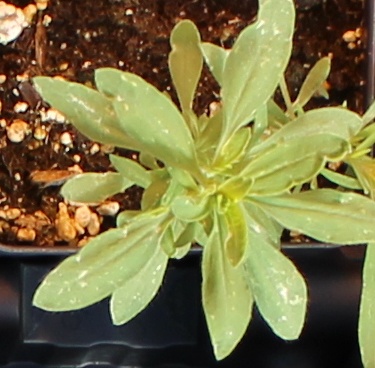
Label: Kochia